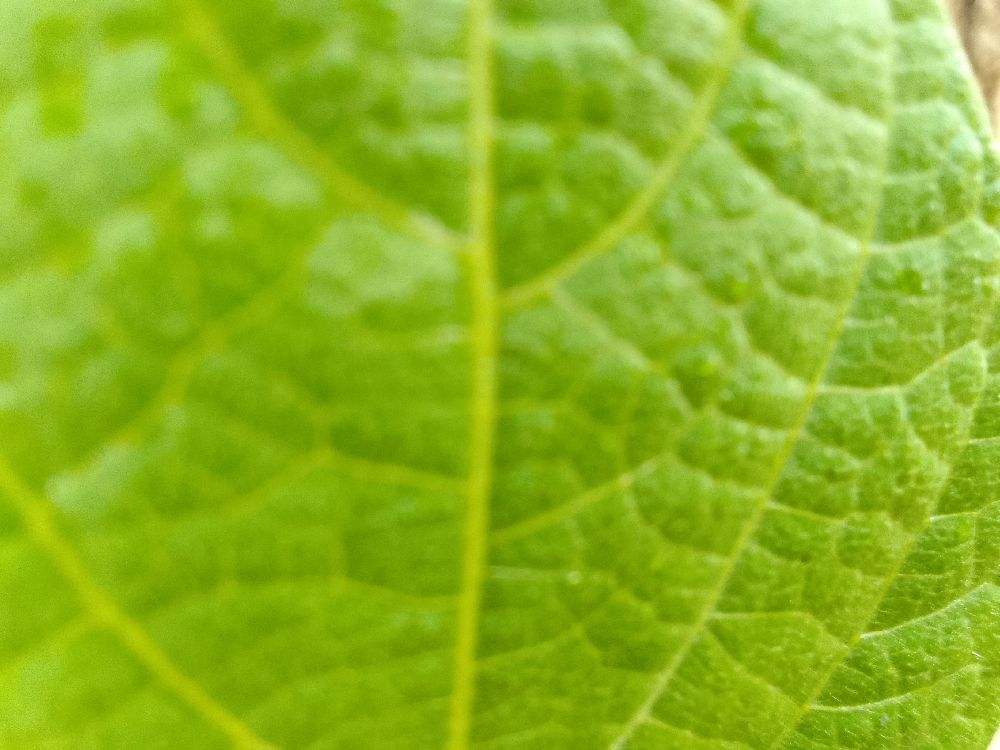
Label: healthy